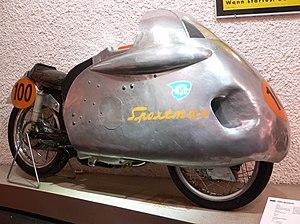
Hermann Paul Müller est un pilote automobile, un pilote motocycliste et un pilote de side-car allemand.